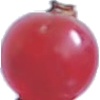
Label: Redcurrant 1